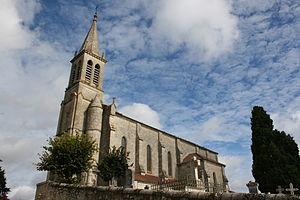
Eglise paroissiale de Sempesserre
Sempesserre est une commune française située dans le département du Gers en région Occitanie.